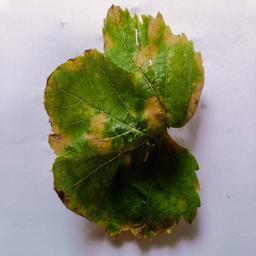
Label: Downy Mildew